Rahsaan Patterson

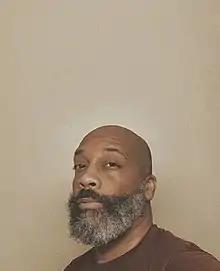
Patterson in 2022

Rahsaan Patterson (born January 11, 1974) is an American singer and actor, best known for portraying "The Kid" on the 1980s television show "Kids Incorporated."